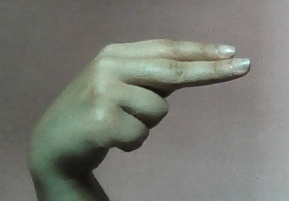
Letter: ain